Susheela Raman

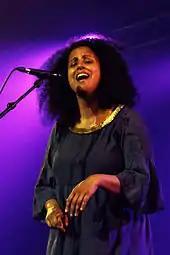
Concert in Brittany (France) in July 2014

Through 2011 to 2013, Raman worked with Sufi Qawali singers and musicians in Lahore in addition to Rajasthani musicians, and continued to explore ecstatic and devotional musical styles.